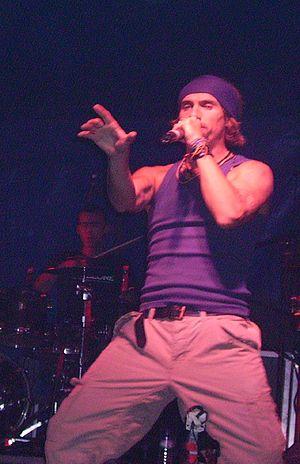
Macaco est un groupe de rock espagnol, originaire de Barcelone, en Catalogne. Il est formé en 1997 par Daniel « El Mono loco » Carbonell, seul membre constant du groupe.